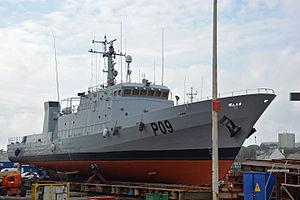
Le CV Bivigou Nziengui (P09) (ex Tapageuse (P691)) sur cale à Concarneau.